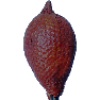
Label: salak